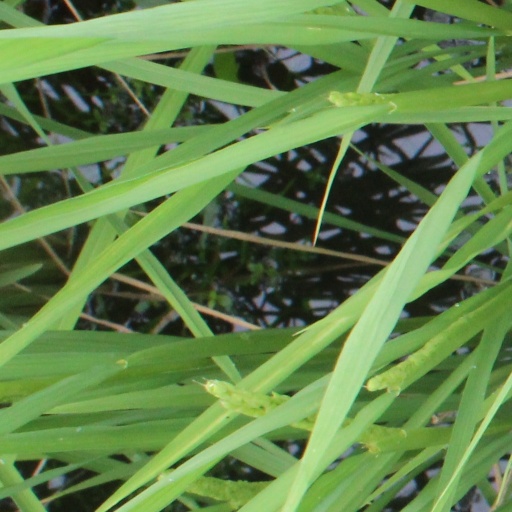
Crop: rice